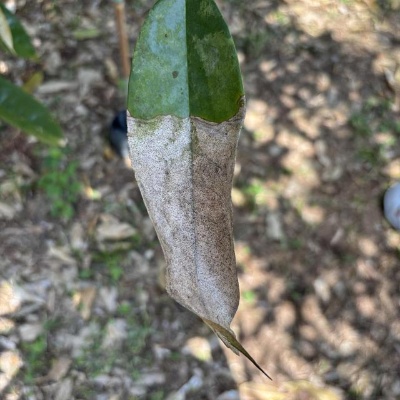
Label: Leaf_Blight